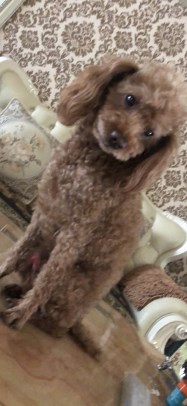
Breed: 7449-n000128-teddy